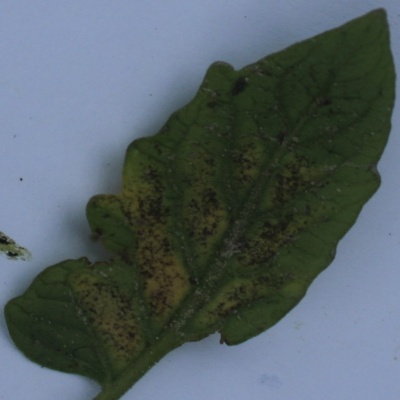
Crop: Tomato
Condition: septoria leaf spot